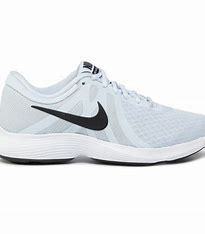
Brand: Nike
Model: Revolution 4